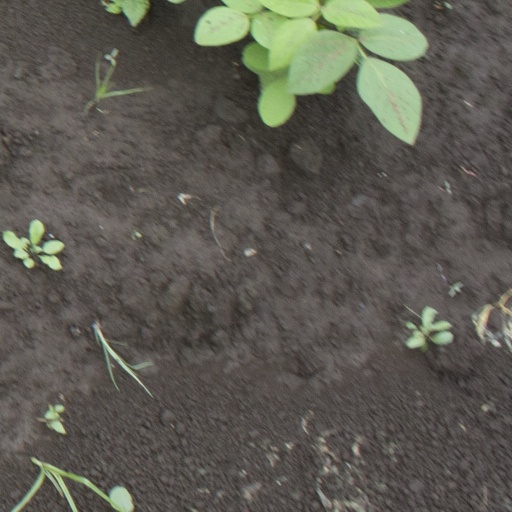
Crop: soybean